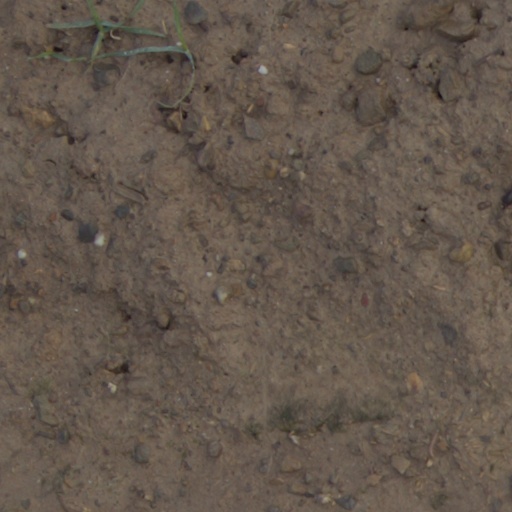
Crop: wheat